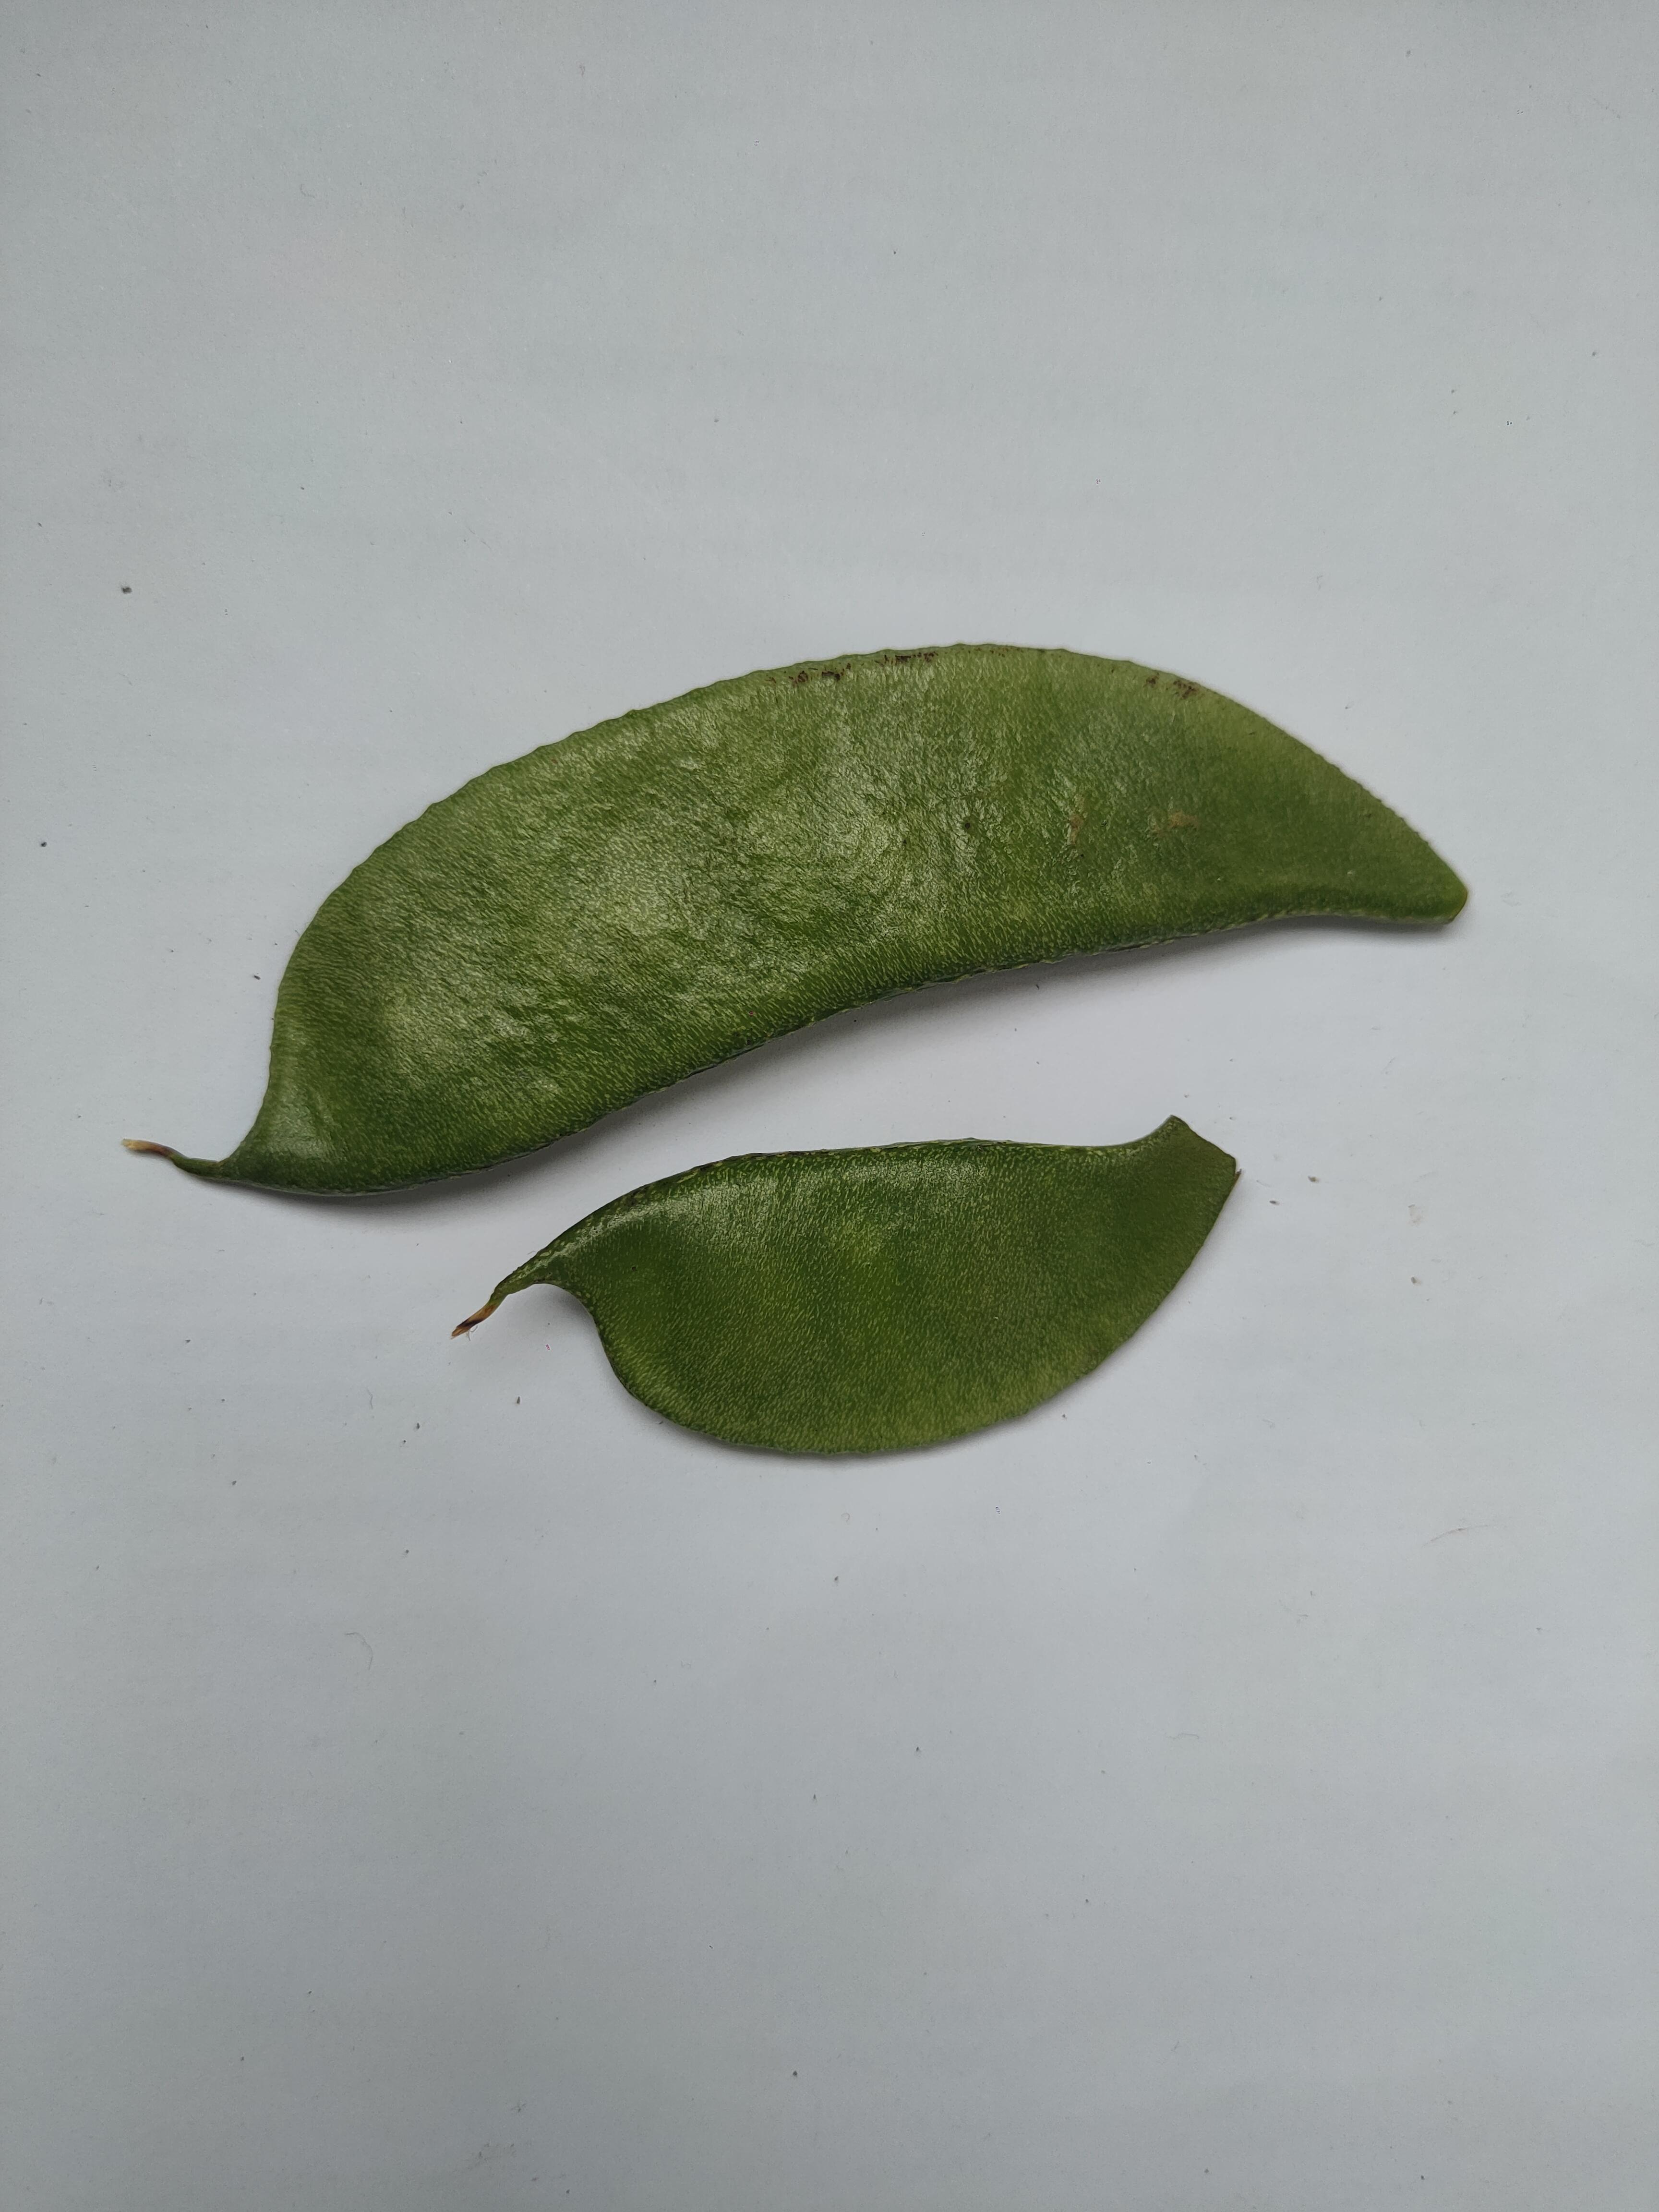
Label: Bean